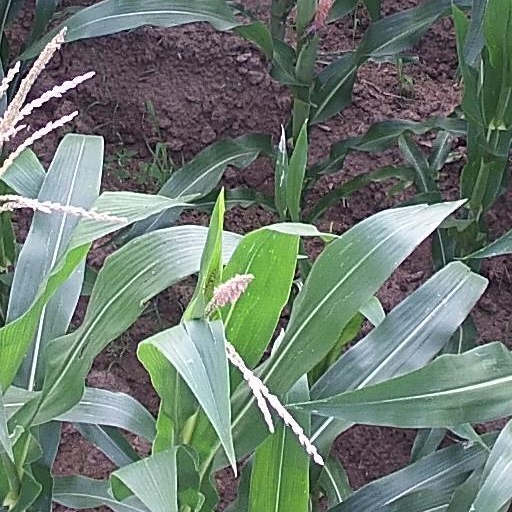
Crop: maize; corn